Buckner Cabin

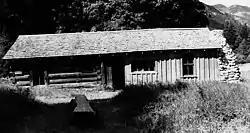

The Buckner Cabin, also known as William Buzzard's Cabin, located about northwest of Stehekin, Washington in Lake Chelan National Recreation Area of North Cascades National Park Complex, is one of a group of structures relating to the theme of early settlement in the Lake Chelan area. The original cabin, listed individually as the Buckner Cabin on the National Register of Historic Places, was built in 1889 by Willam Buzzard and altered in 1911 by William and Harry Buckner. The surrounding structures are included in the Buckner Homestead Historic District.